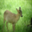
Label: deer